Amagansett Mill Company

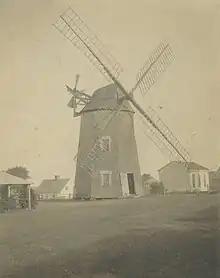
Amagansett Windmill

The Amagansett Mill Company was a milling enterprise active from 1829 to 1841 in East Hampton, New York. Its operations were conducted on the grounds where the current railroad station is located, a site chosen after the company moved the mill there in 1829. Initially constructed in 1814 by Samuel Schellinger, the four-story tall smock mill was a central feature of the area until its destruction by fire in 1924.